Klais station

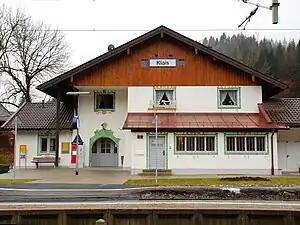
2011

Klais station is a railway station in the Klais district of the municipality of Krün, located in the Garmisch-Partenkirchen district in Bavaria, Germany.